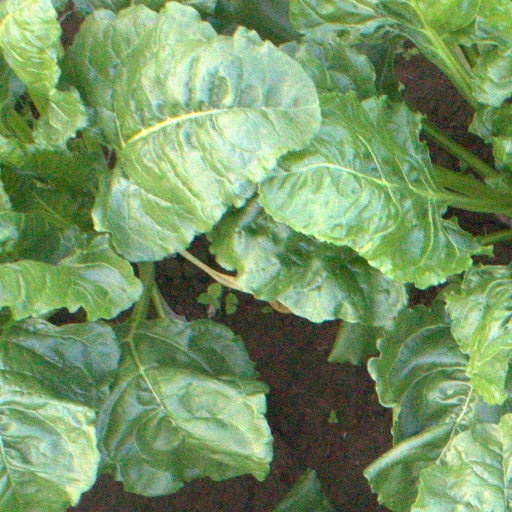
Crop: sugar beet